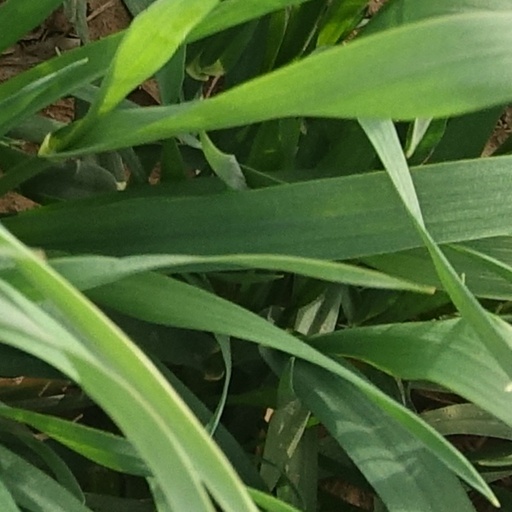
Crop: wheat